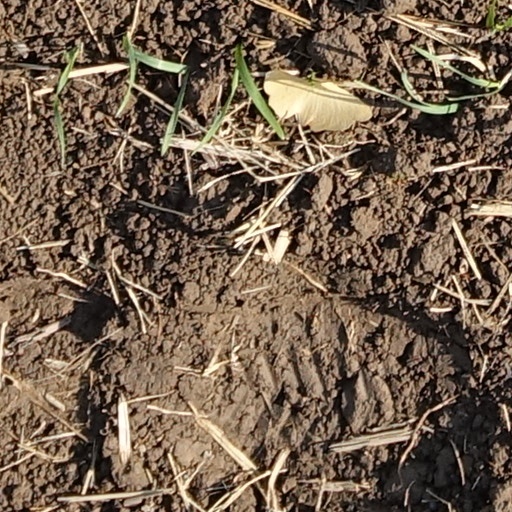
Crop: wheat